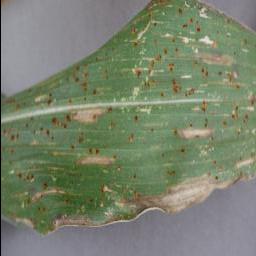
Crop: corn
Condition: (maize)_cercospora_spot_gray_spot